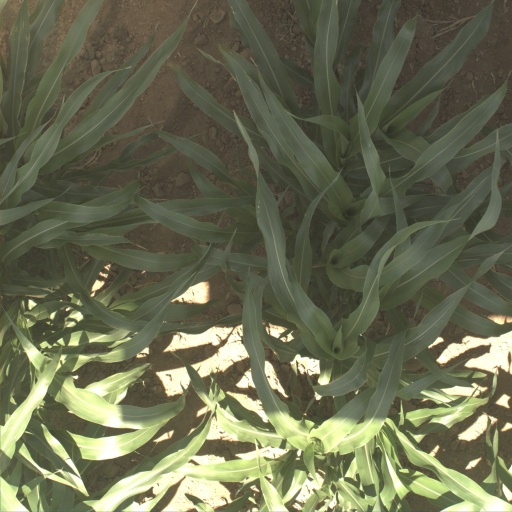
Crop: sorghum